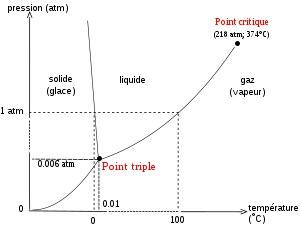
Un diagramme de phase, ou diagramme de phases, est une représentation graphique utilisée en thermodynamique, généralement à deux ou trois dimensions, représentant les domaines de l'état physique d'un système, en fonction de variables, choisies pour faciliter la compréhension des phénomènes étudiés.
On appelle point d'ébullition d'un liquide, pour une pression donnée, la température à laquelle il passe de l'état liquide à l'état gazeux s'il reçoit de la chaleur. Le point de condensation désigne le processus inverse, se produisant à la même température, où la vapeur se condense en fournissant de la chaleur.
Un point triple est un point du diagramme de phase température-pression d'une substance chimique pure où peuvent coexister trois phases différentes. Ce point est unique, c'est-à-dire que les trois phases ne peuvent coexister qu'à une température et une pression bien précises, dénommées « la température et la pression du point triple ». Quand les trois phases sont effectivement présentes, la variance du système est nulle. La notion de point triple s'applique principalement aux diagrammes de phase des corps purs :
La molécule d’eau, de formule H₂O, est le constituant essentiel de l’eau pure. Celle-ci contient également des ions résultant de l’autoprotolyse de l’eau selon l’équation d'équilibre : H₂O = H⁺ + OH⁻. L’eau pure n’est pas présente dans la nature et doit être obtenue par des processus physiques.